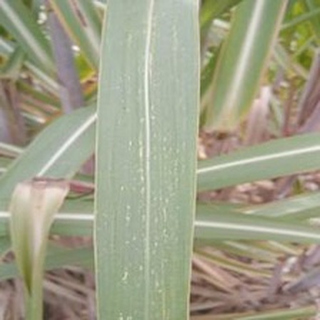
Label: sugarcane_mosaic